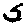
Label: 5